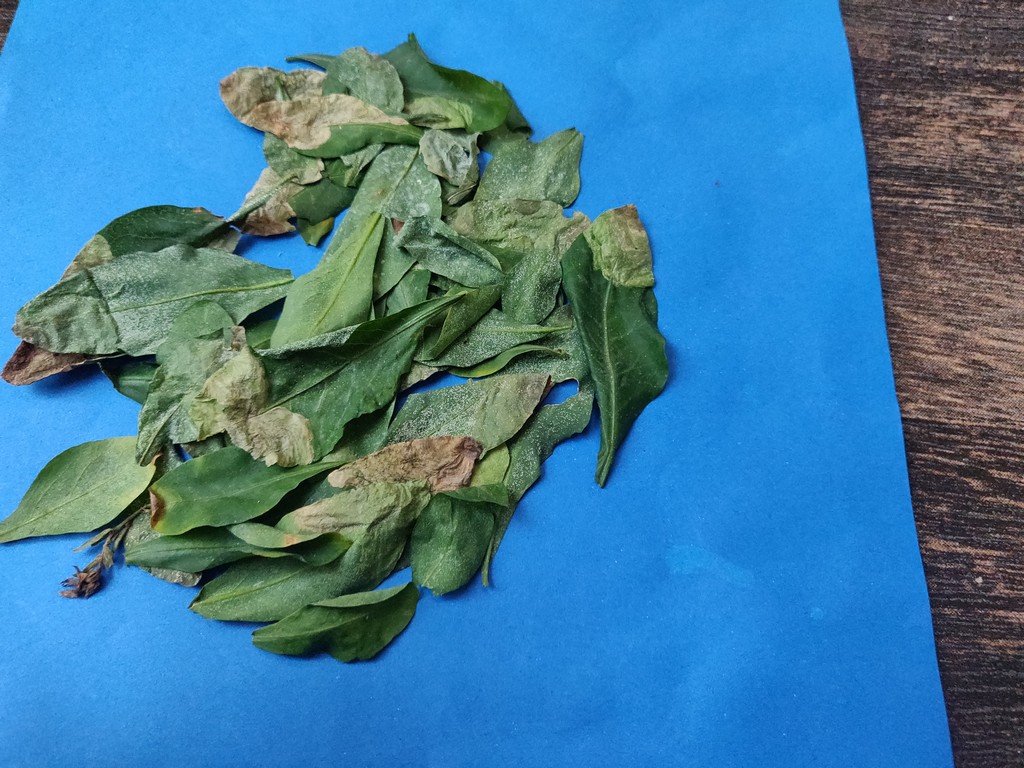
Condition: Unhealthy
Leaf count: multiple
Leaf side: unknown